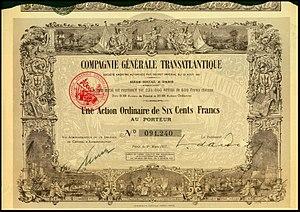
La Compagnie générale transatlantique est une compagnie maritime française. Fondée en 1855 par les frères Émile et Isaac Péreire sous le nom de Compagnie générale maritime, elle est chargée par l'État d'assurer le transport du courrier vers l'Amérique du Nord et prend son nom définitif en 1861. Après une période de tâtonnement au XIXᵉ siècle, la compagnie, poussée par ses présidents Jules Charles-Roux et John Dal Piaz, gagne en importance dans les années 1910 à 1930, avec de prestigieux paquebots tels que le Paris, l'Île-de-France et surtout le Normandie. Fragilisée par la Seconde Guerre mondiale, elle prend à nouveau de l'importance en 1962 avec le célèbre paquebot France, qui souffre beaucoup de la concurrence du transport aérien et est retiré du service en 1974. Dans les années qui suivent, la compagnie fusionne avec la Compagnie des messageries maritimes pour former la Compagnie générale maritime, devenue par la suite Compagnie maritime d'affrètement - Compagnie générale maritime.